Dalry railway station

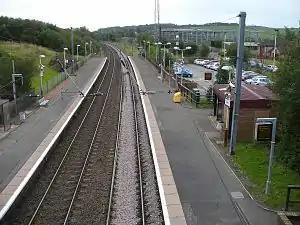
Dalry Station in October 2009

Dalry railway station is a railway station serving the town of Dalry, North Ayrshire, Scotland. The station is managed by ScotRail and is on the Ayrshire Coast Line.